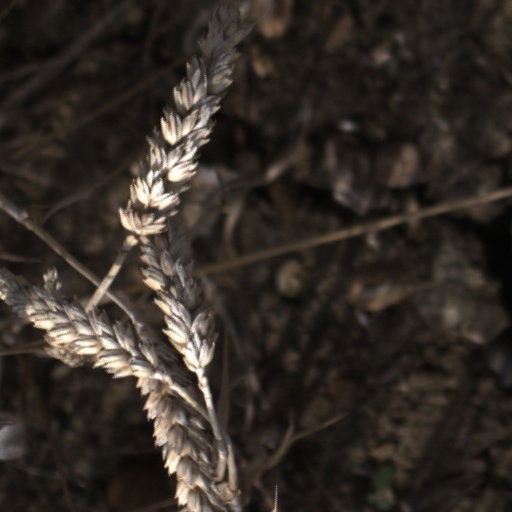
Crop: wheat